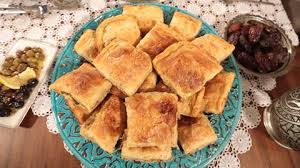
Yemek: borek